James Erskine (Royal Navy officer)

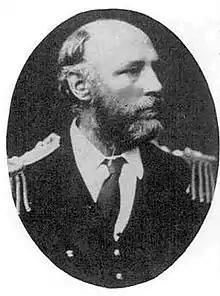
Sir James Erskine

Admiral of the Fleet Sir James Elphinstone Erskine, (2 December 1838 – 25 July 1911) was a Scottish Royal Navy officer. As a junior officer he served on the North America and West Indies Station. This was a difficult time in relations between the United Kingdom and the United States following the Trent Affair, an international diplomatic incident that occurred during the American Civil War when the United States Navy frigate USS "San Jacinto" intercepted the British mail packet RMS "Trent".